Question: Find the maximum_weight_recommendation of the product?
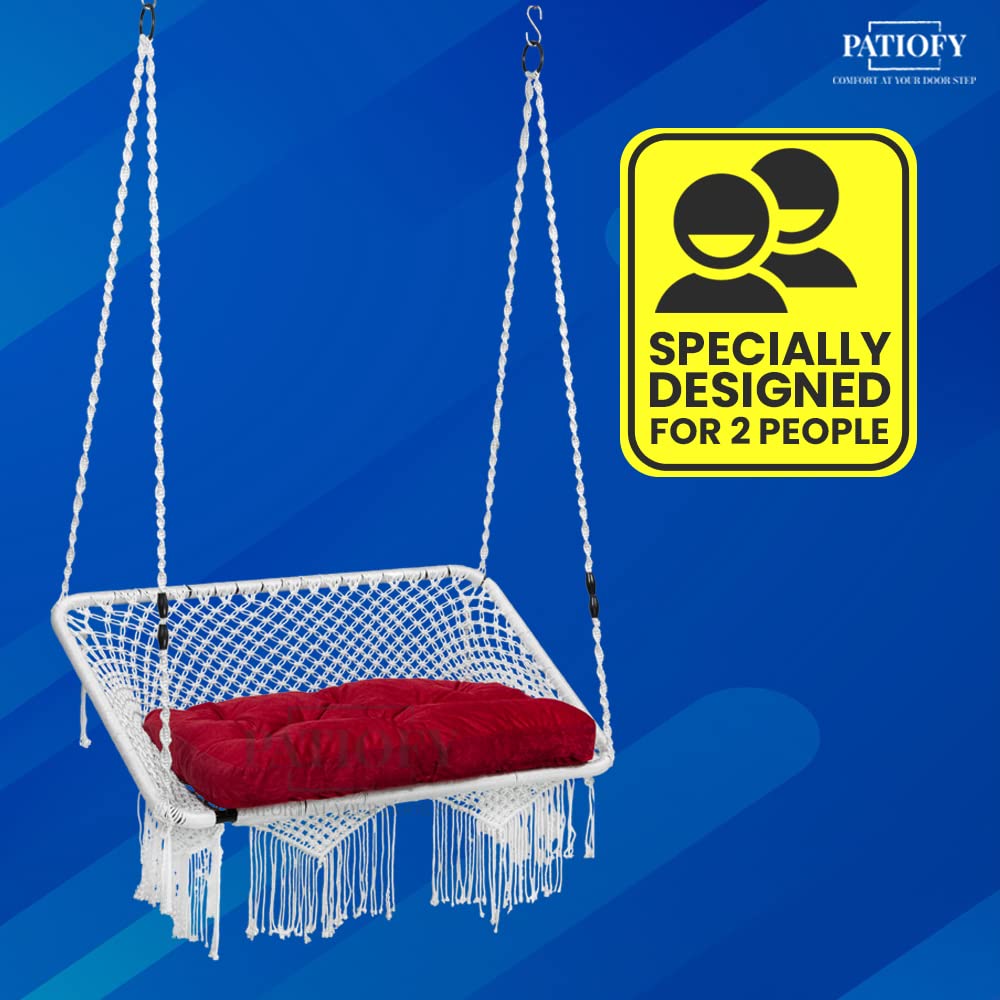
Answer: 2 person